Remix culture

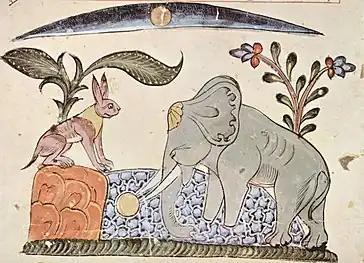
An illustration from a 1354 Syrian edition of the Panchatantra, an ancient Indian collection of animal fables. The original work is believed to be composed around the 3rd century BCE, Translator's introduction, quoting Hertel: "the original work was composed in Kashmir, about 200 B.C. At this date, however, many of the individual stories were already ancient." based on older oral traditions, including "animal fables that are as old as we are able to imagine".

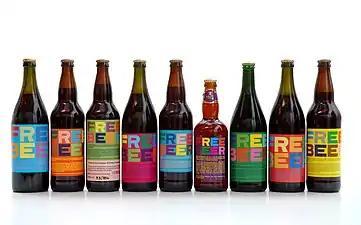
Various "remixed" Free Beer variants in recipe and label artwork, created since the first release in 2005 under a Creative Commons license.

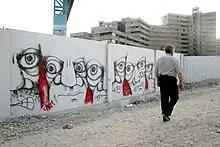
Graffiti in Tehran by a1one

" media culture, the culture is consumed more or less passively. The information or product is provided by a 'professional' source, the content industry, that possesses an authority on that particular product/information. There is a one-way flow only of creative content and ideas due to a clear role separation between content producer and content consumer. The emergence of Analog mass production and duplication technologies (pre-Digital revolution and internet like radio broad-casting) enabled the RO culture's business model of production and distribution and limited the role of the consumer to consumption of media.